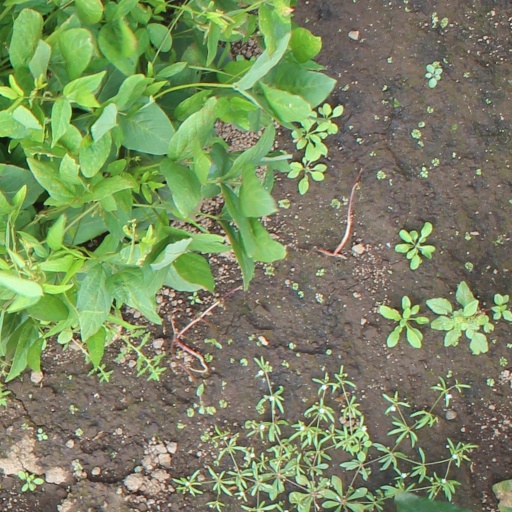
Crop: soybean